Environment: real
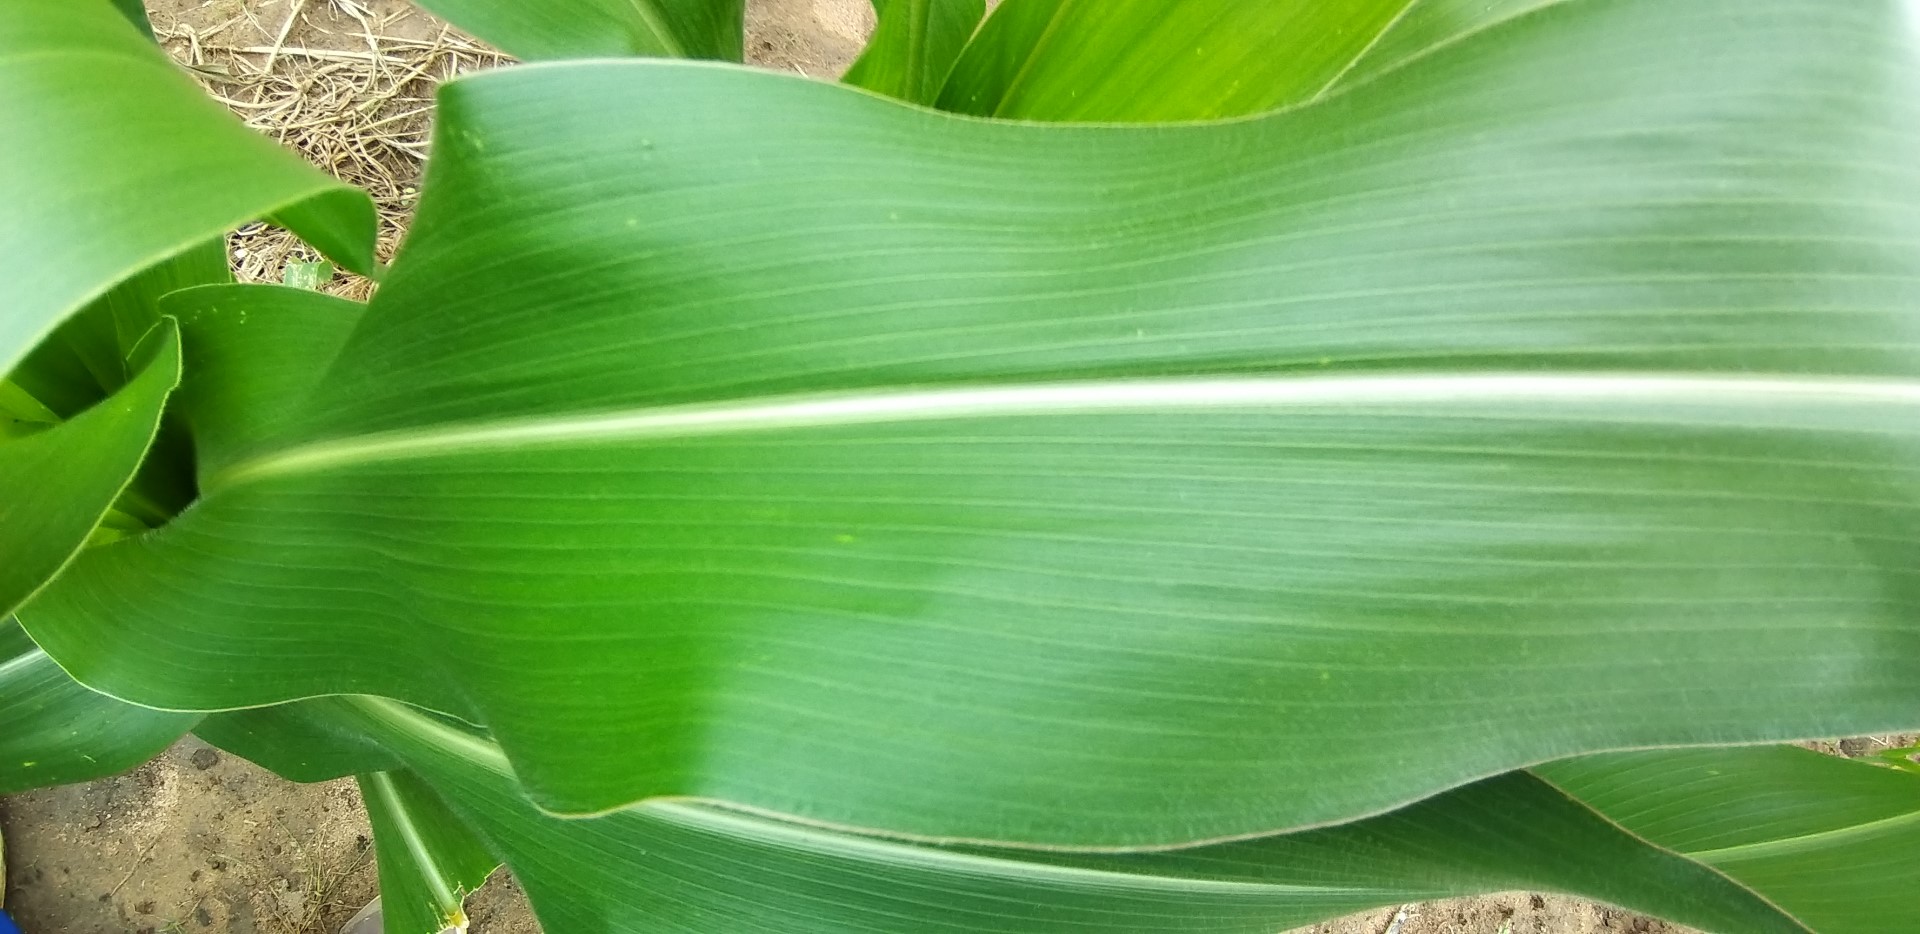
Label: healthy